Tropical Storm Aere (2011)

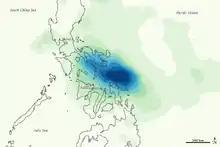
Rain of Tropical Storm Aere in the Bicol Region

Early on 8 May, Aere made landfall over Northern Catanduanes bringing very heavy rainfall across the nation. Around 210 passengers in the port of Lucena bound for Marinduque and 125 passengers in the port of Romblon bound for San Fernando, Romblon were stranded after their ships were cancelled due to heavy rains and rough sea conditions caused by the storm. More than 100,000 villagers fled from towns threatened by landslides. Aere triggered landslides and floods knocking out power in several areas across Luzon. Thousands were helped to flee from their farms around Mayon volcano in Albay province, which was threatened by landslides and heavy rains that have resulted in extensive flooding after the storm. A resident in Sorsogon province who was one of the victims expressed views on the storm, saying "The floods were so deep, they went past the head". More than 50 flights were canceled or diverted because of the bad weather conditions caused by Aere. President Benigno Aquino III delayed his flight home from a summit in Indonesia by a day due to the bad weather. The Disaster officials advised several villagers in the archipelago's agricultural regions situated in the north to stay prepared for landslides and flash floods after heavy rains poured by the storm. The coastguards have stopped smaller boats from leaving ports in Catanduanes and surrounding areas, leaving 1,379 people stranded after the NDRRMC's announcement that the security at coasts must be tightened. More than 7,200 hectares (17,800 acres - 27 square miles) of rice, corn and high-value crops costing more than 118 million pesos ($2.7 million) were destroyed or damaged. According to the National Disaster Risk Reduction and Management Council, at least 35 people have been killed and two more are missing as a result of Aere. Agricultural losses are estimated at PHP1.37 billion (US$31.7 million). Widespread flooding and landslides damaged homes, blocked off roads and severed communications. In Catarman, Northern Samar, of rain fell in just 24 hours, resulted in significant flash flooding.